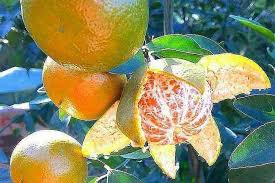
Label: Orange